Han Ahmedow

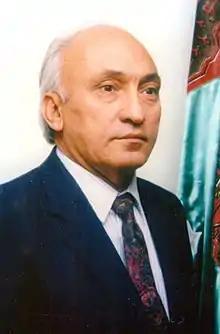
Ahmedow in 1994

Han Ahmedowiç Ahmedow (16 June 1936 – 6 December 2006) was a Turkmen politician who served as the first and only prime minister of Turkmenistan from December 1989 to May 1992.